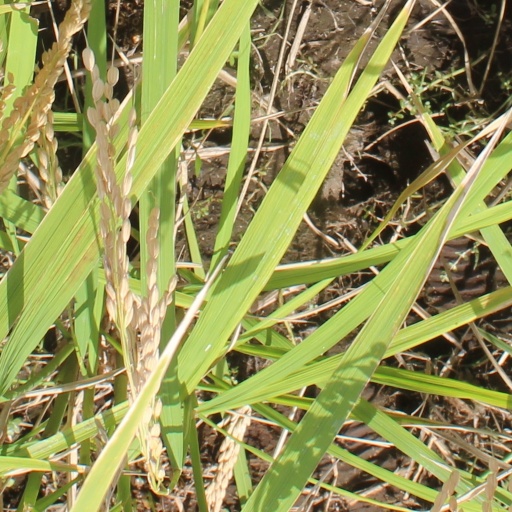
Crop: rice